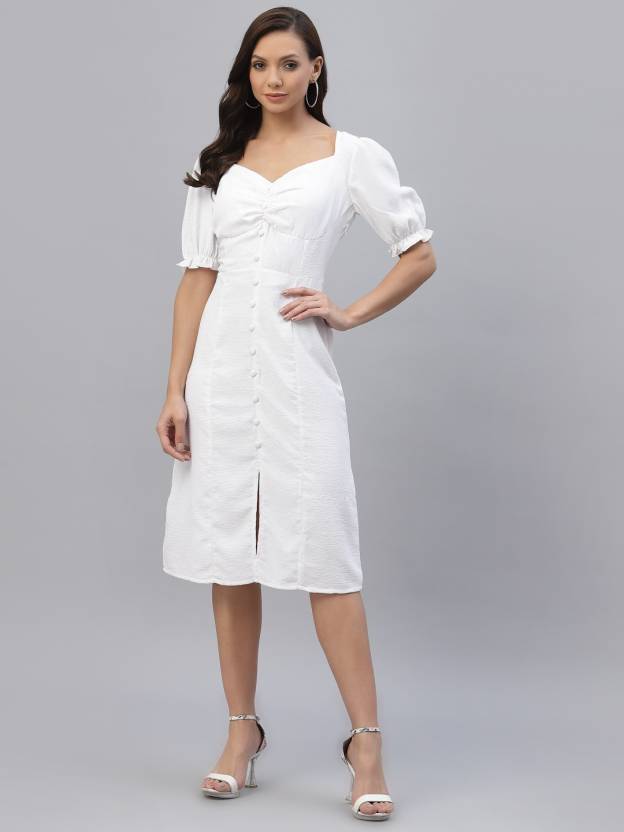
Product: Women A-line White Dress
Price: ₹639
Colors: White
Pattern: Solid
Description: WHITE FRONT BUTTON DRESS